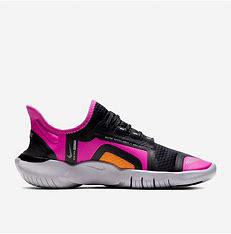
Brand: Nike
Model: Free RN 5